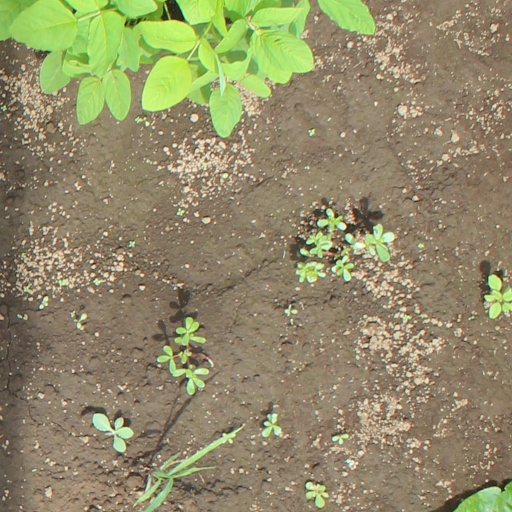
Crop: soybean